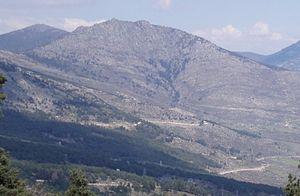
La Peñota est une montagne de la sierra de Guadarrama en Espagne.